Kfar Warburg

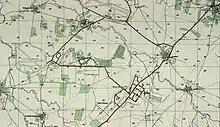
Kfar Warburg 1948 1:20,000 (bottom centre)

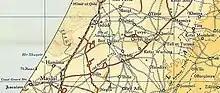
Kfar Warburg 1948 1:250,000

In the early 1950s, after the population of Kfar Warburg doubled, a culture hall with a 880-seat auditorium was built at the crossroads of the agricultural town's three main roads. Plays by the Habima and Cameri theaters were performed there almost every week.